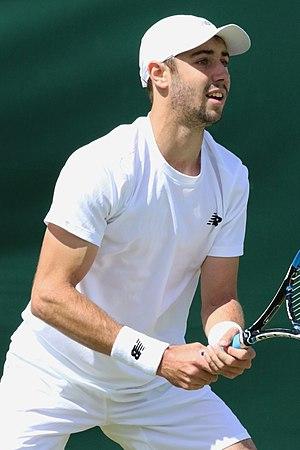
Jordan Thompson, né le 20 avril 1994 à Sydney, est un joueur de tennis australien, professionnel depuis 2013.